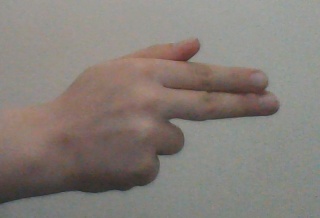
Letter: ghain